William R. Catton Jr.

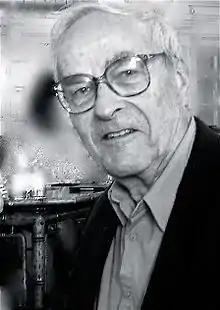
William R. Catton Jr.

William Robert Catton Jr. (January 15, 1926 – January 5, 2015) was an American sociologist known for his scholarly work in environmental sociology and human ecology. More broadly, Catton is known for his 1980 book, "Overshoot: The Ecological Basis of Revolutionary Change", which is credited by younger generations of environmental scholars and activists as foundational for their own works in calling attention to humanity's role in expanding ecological overshoot to the global level.